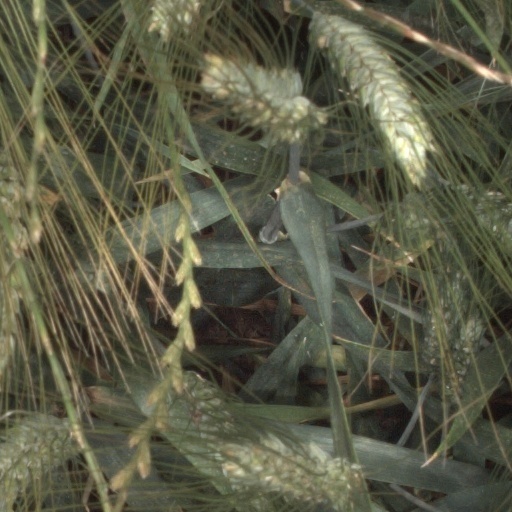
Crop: wheat